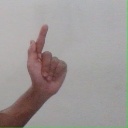
अक्षर: ळ